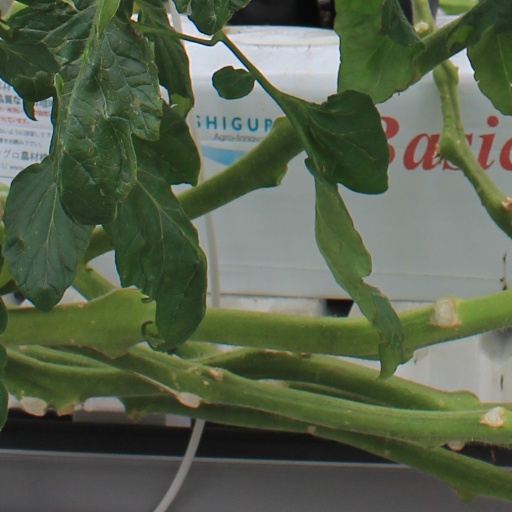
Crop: tomato